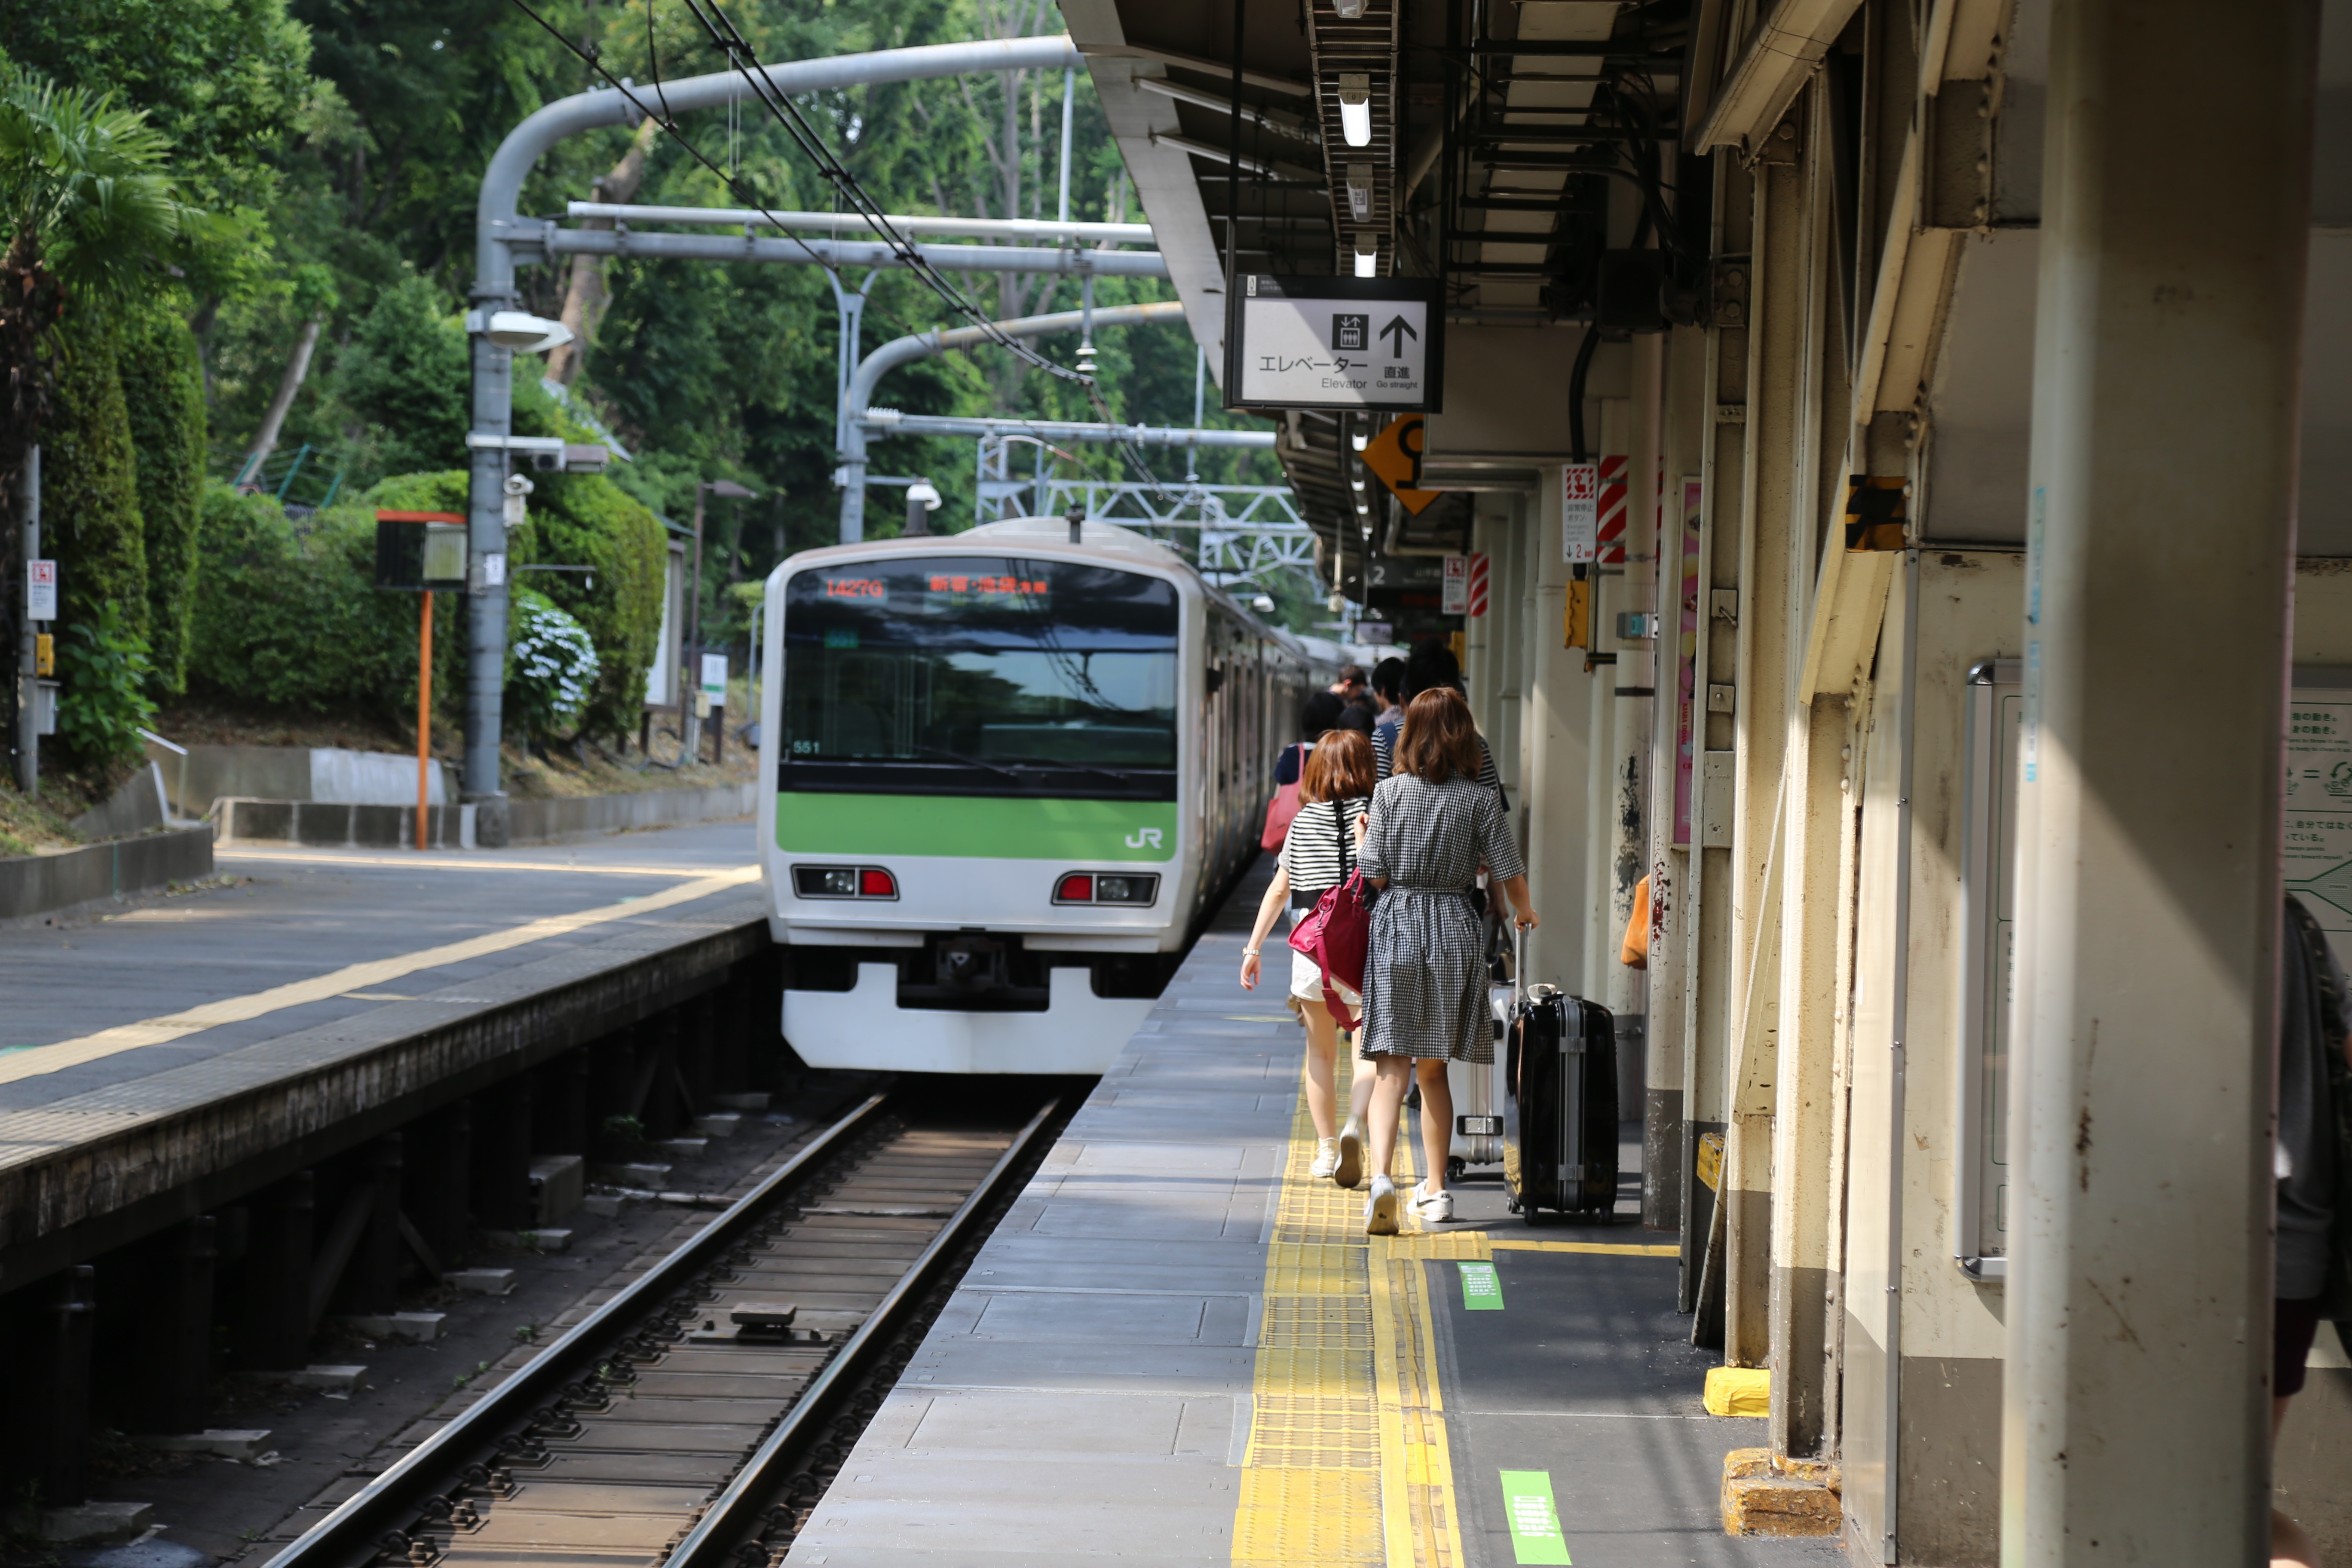
pedestrian, track, railroad, road, traffic, train, transport, vehicle, journey, train station, lane, public transport, passenger, roma termini, urban area, rolling stock, metropolitan area, rapid transit